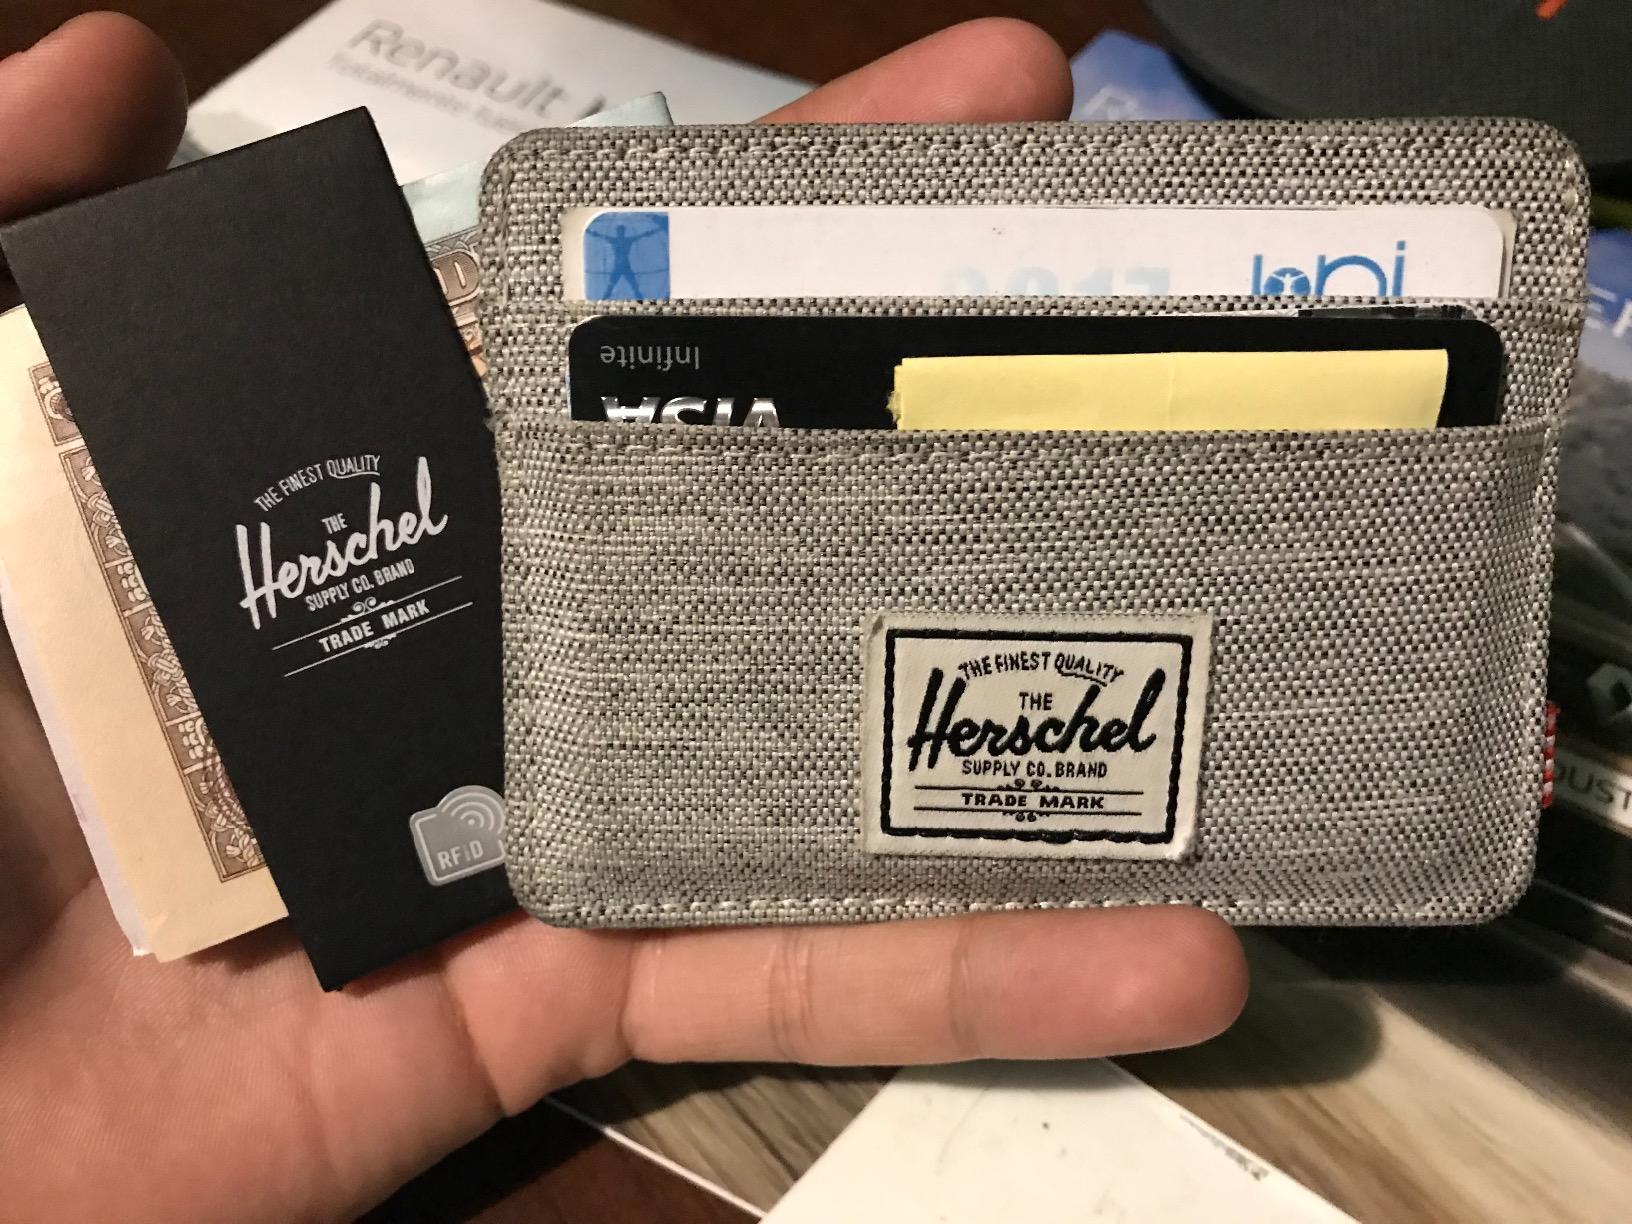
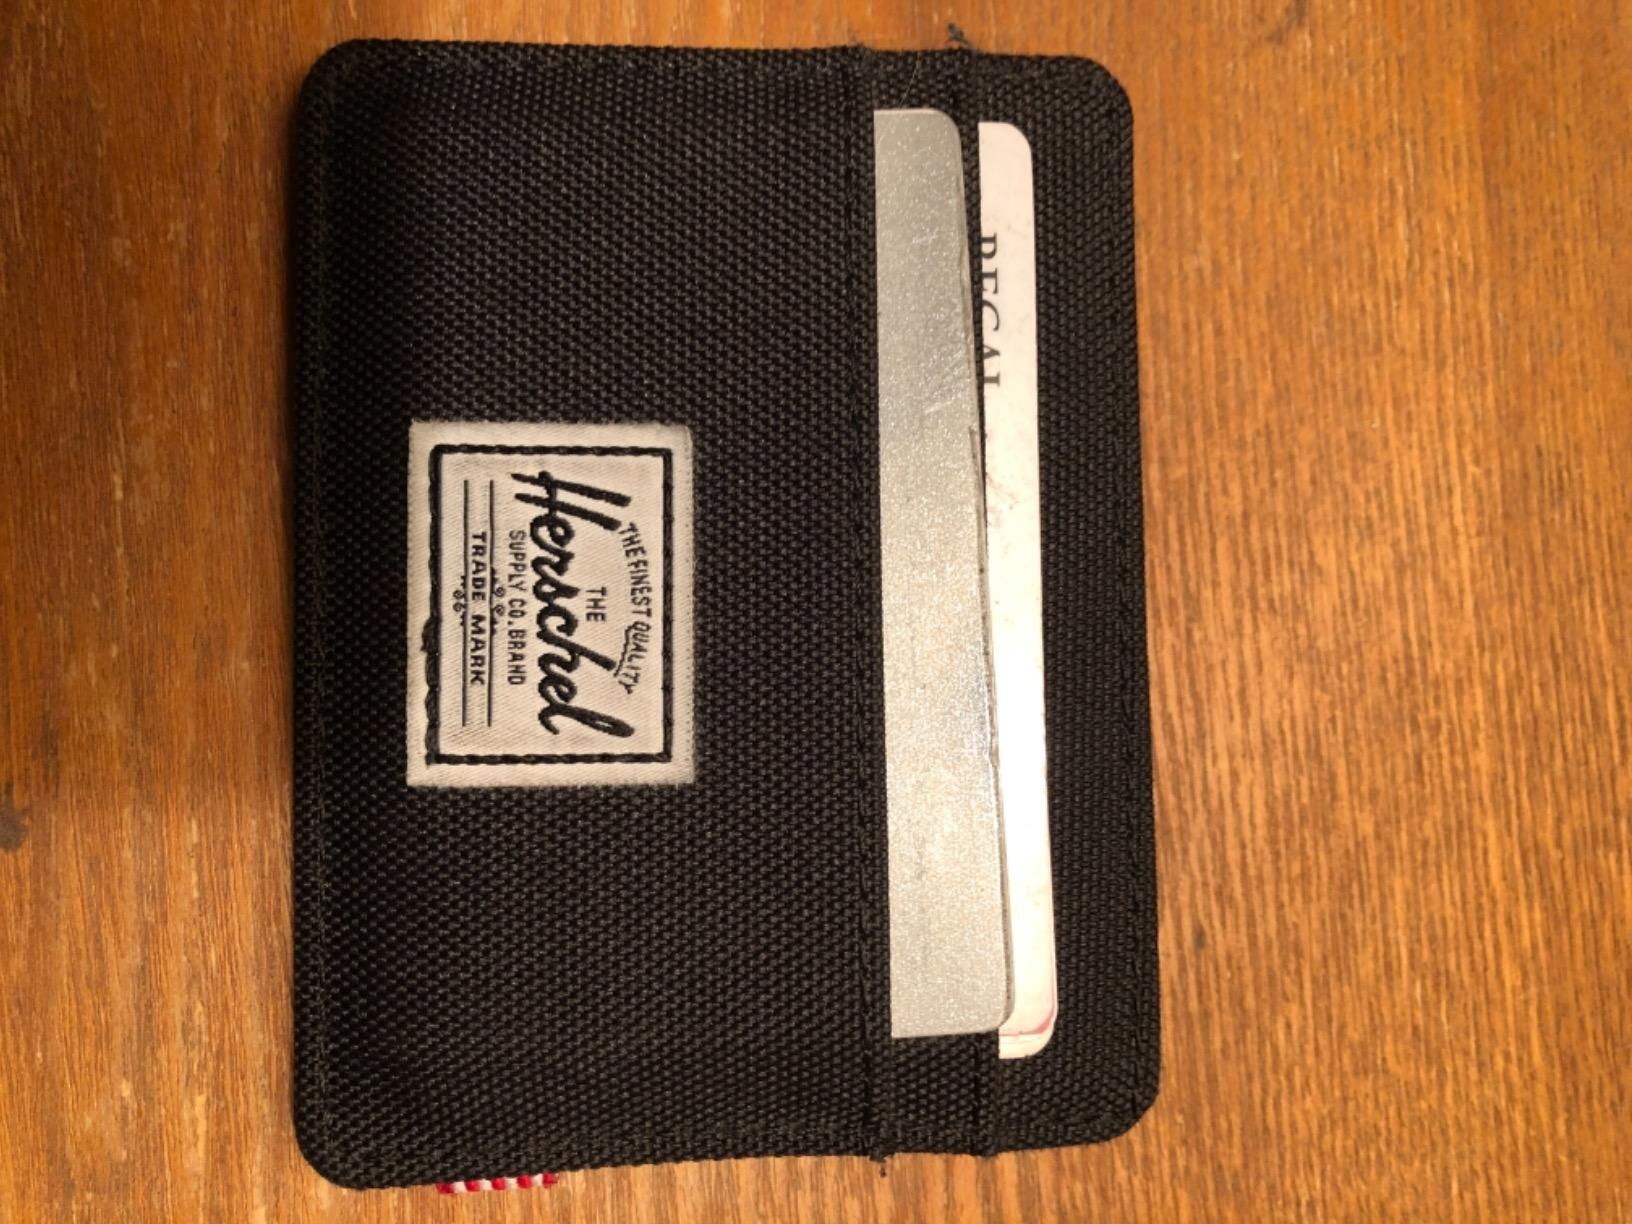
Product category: accessories_wallet
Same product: no